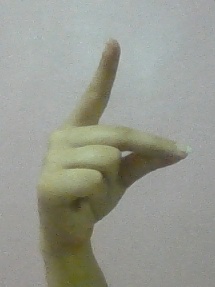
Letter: ta